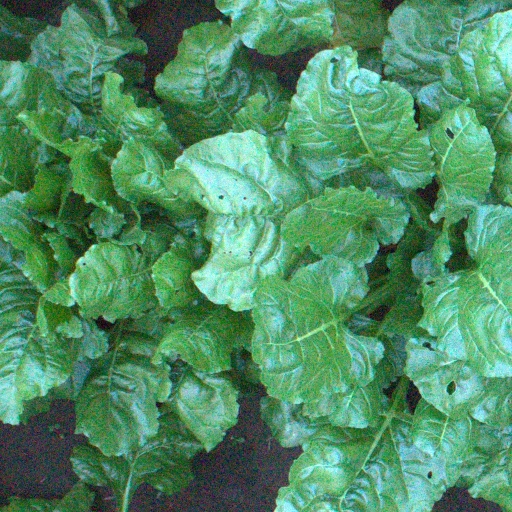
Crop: sugar beet